Viola organista

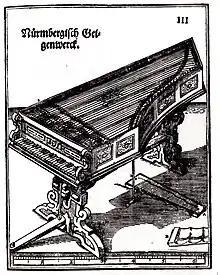
Geigenwerk - Etching from the Syntagma Musicum by Michael Praetorius (1620)

The first known instrument actually constructed using Leonardo's concept, is Hans Heyden's Geigenwerk of 1575. While the concept is the same, the design is very different; modern versions of the instrument have been more or less based on Heyden's design. An etching of the Geigenwerk from 1620 shows an instrument of about the stature and shape of a harpsichord (i.e., a piano-shape with flat sides and hard angles). The fully chromatic keyboard appears to have 44 keys, extending about three-and-a-half octaves from low E to a high B. (see illustration) This keyboard range is consistent with harpsichords of the day, although harpsichord keyboards more typically started on low C or low F. The number of strings can't be directly determined, but the design implies one string per key, or 44 strings.